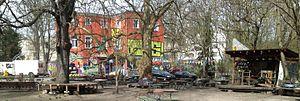
Conne Island est une salle de concert et un centre culturel agrémenté d'un skatepark en extérieur et arboré. Il est situé à Leipzig-Connewitz au sud de Leipzig en Saxe, Allemagne.